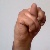
The image shows a hand gesture representing the letter 'N' in Indian Sign Language.